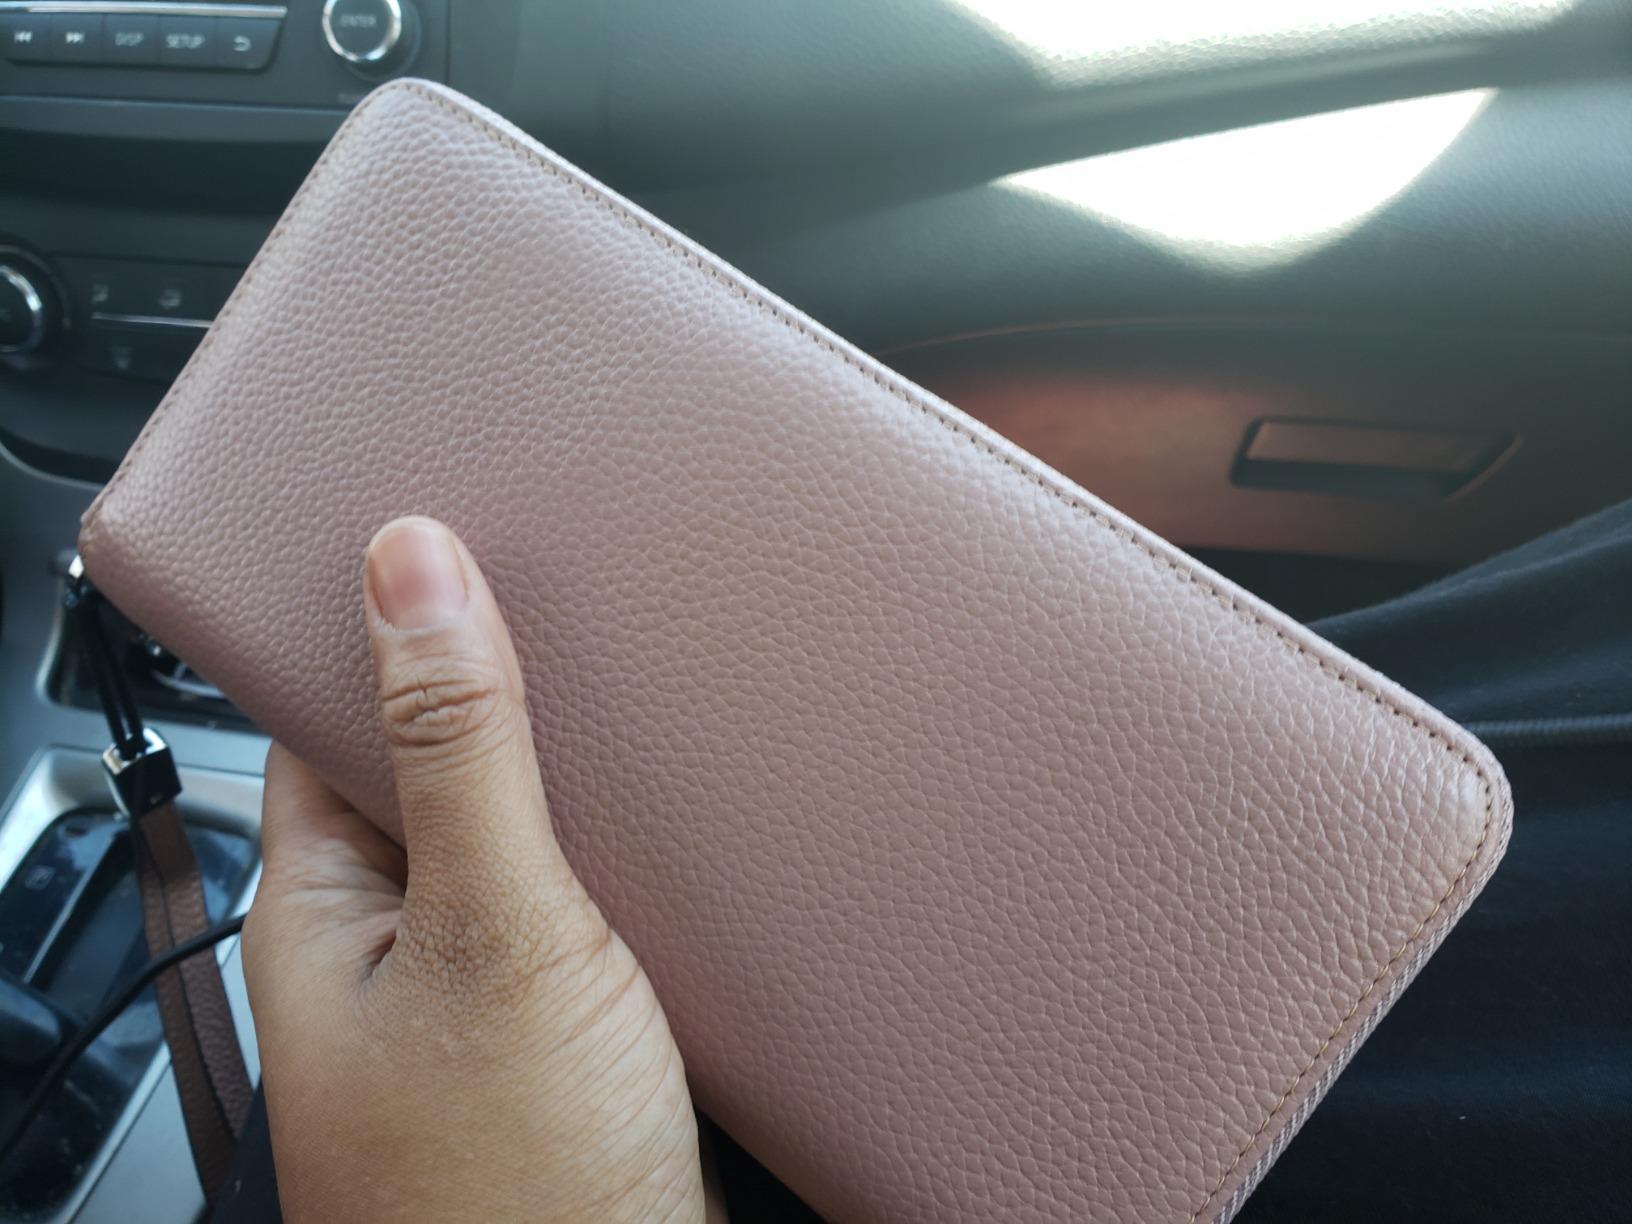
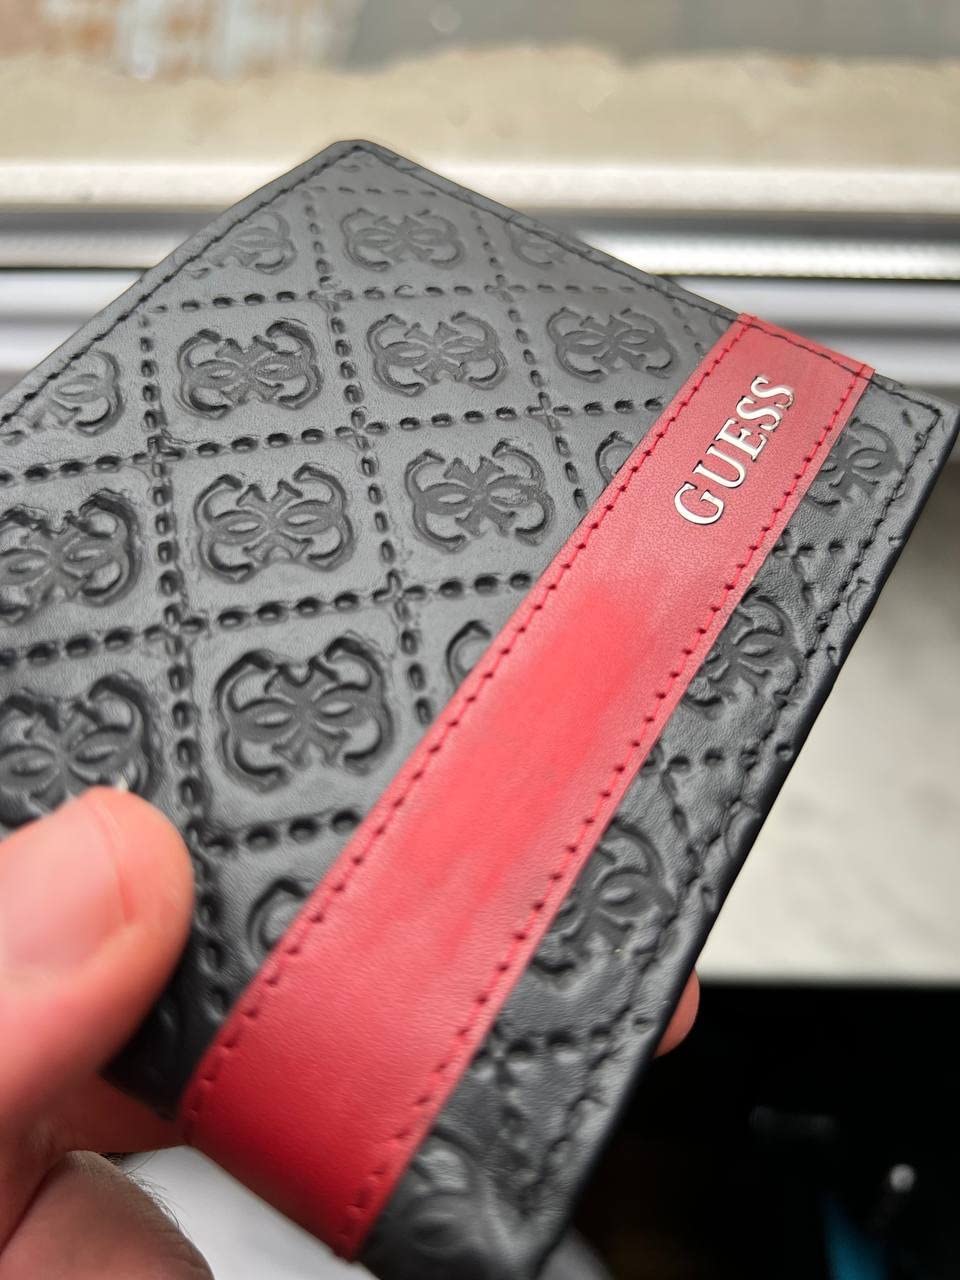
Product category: accessories_wallet
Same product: no